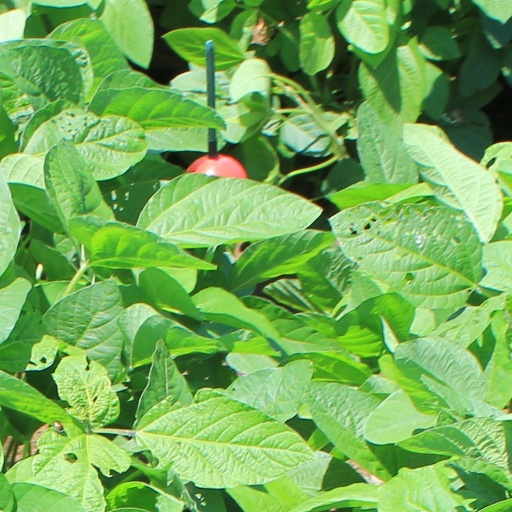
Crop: soybean